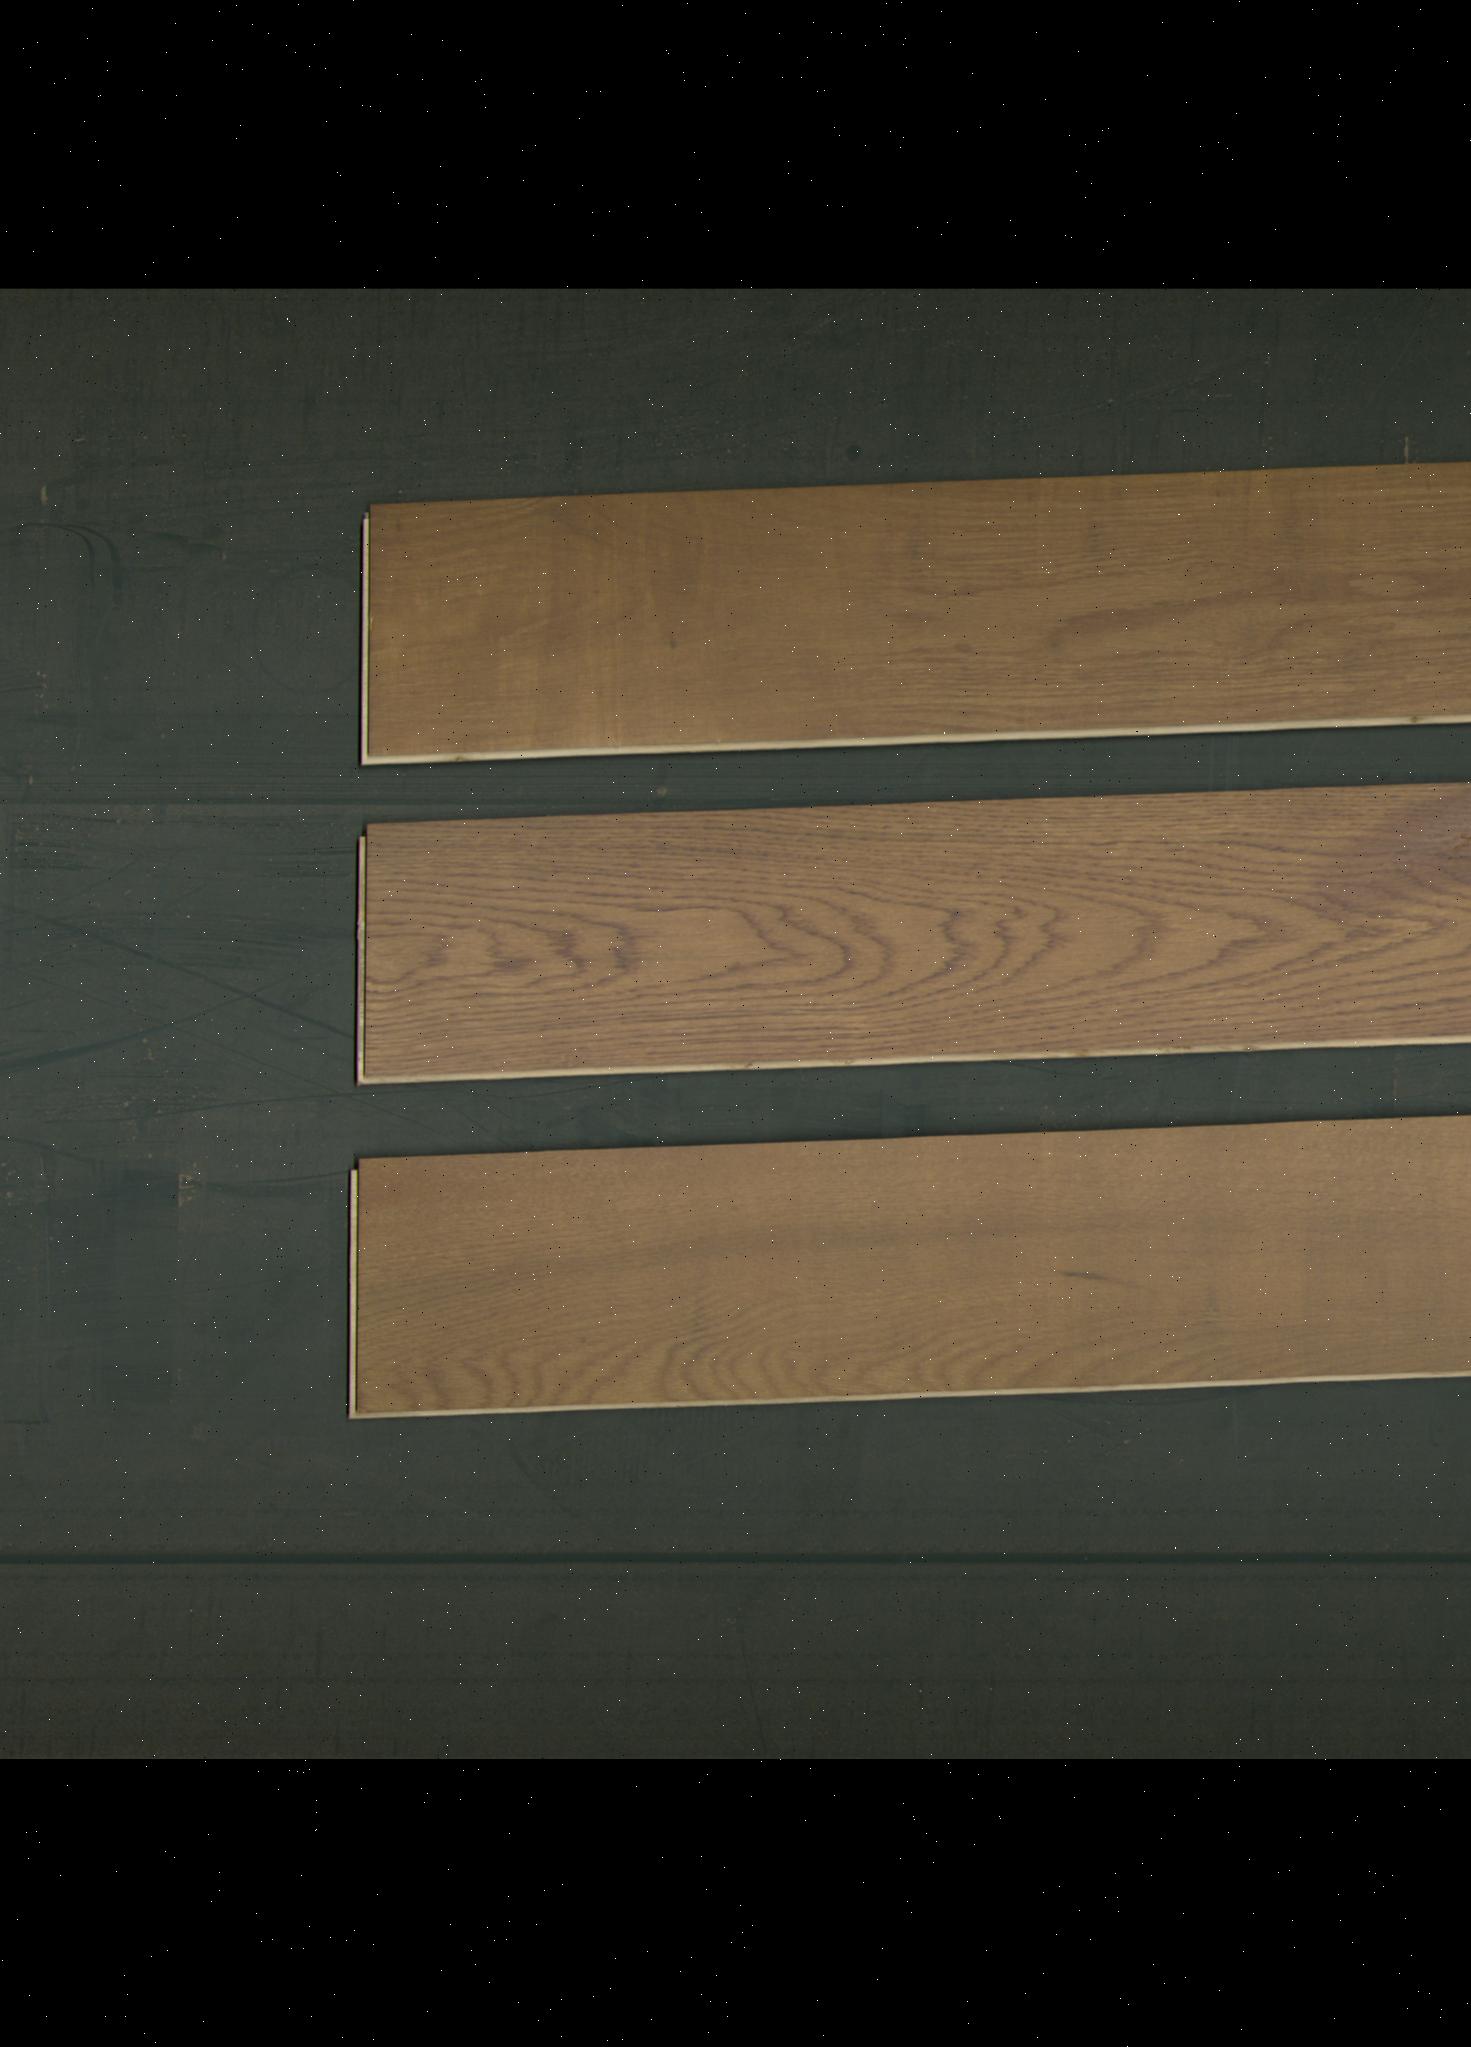
Label: mixers